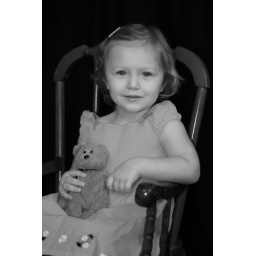
Sitting in a cute little rocking chair with a teddy bear.